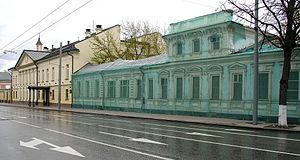
La rue Bolchaïa Ordynka est une rue du centre historique de Moscou.